Henry Ford Bridge

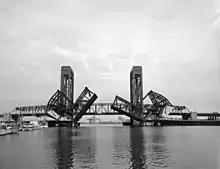
The 1924 Henry Ford Bridge in the half-closed position as seen in 1994.

The contract for the bascule bridge was placed by The Los Angeles Board of Harbor Commissioners in 1922. The bridge was designed by Joseph Baermann Strauss and fabricated by the American Bridge Company.